T47 (classification)

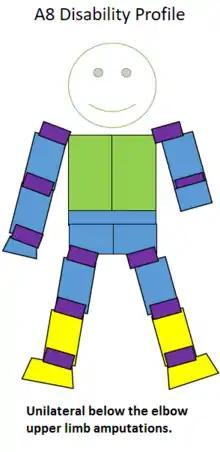
Type of amputation for an A8 classified sportsperson.

This classification is for disability athletics. This classification is one of several classifications for athletes with ambulant-related disabilities. Similar classifications are T40, T42, T43, T44, T45 and T46. As of 2016, the International Paralympic Committee defines this classification as being for athletes with a unilateral upper limb impairment resulting in some loss of function at the shoulder, elbow and wrist and which impacts sprints primarily. The impact of the impairment is comparable to the activity limitations experienced by an athlete with a unilateral through wrist/below elbow amputation. This class includes people from the ISOD A8 class.